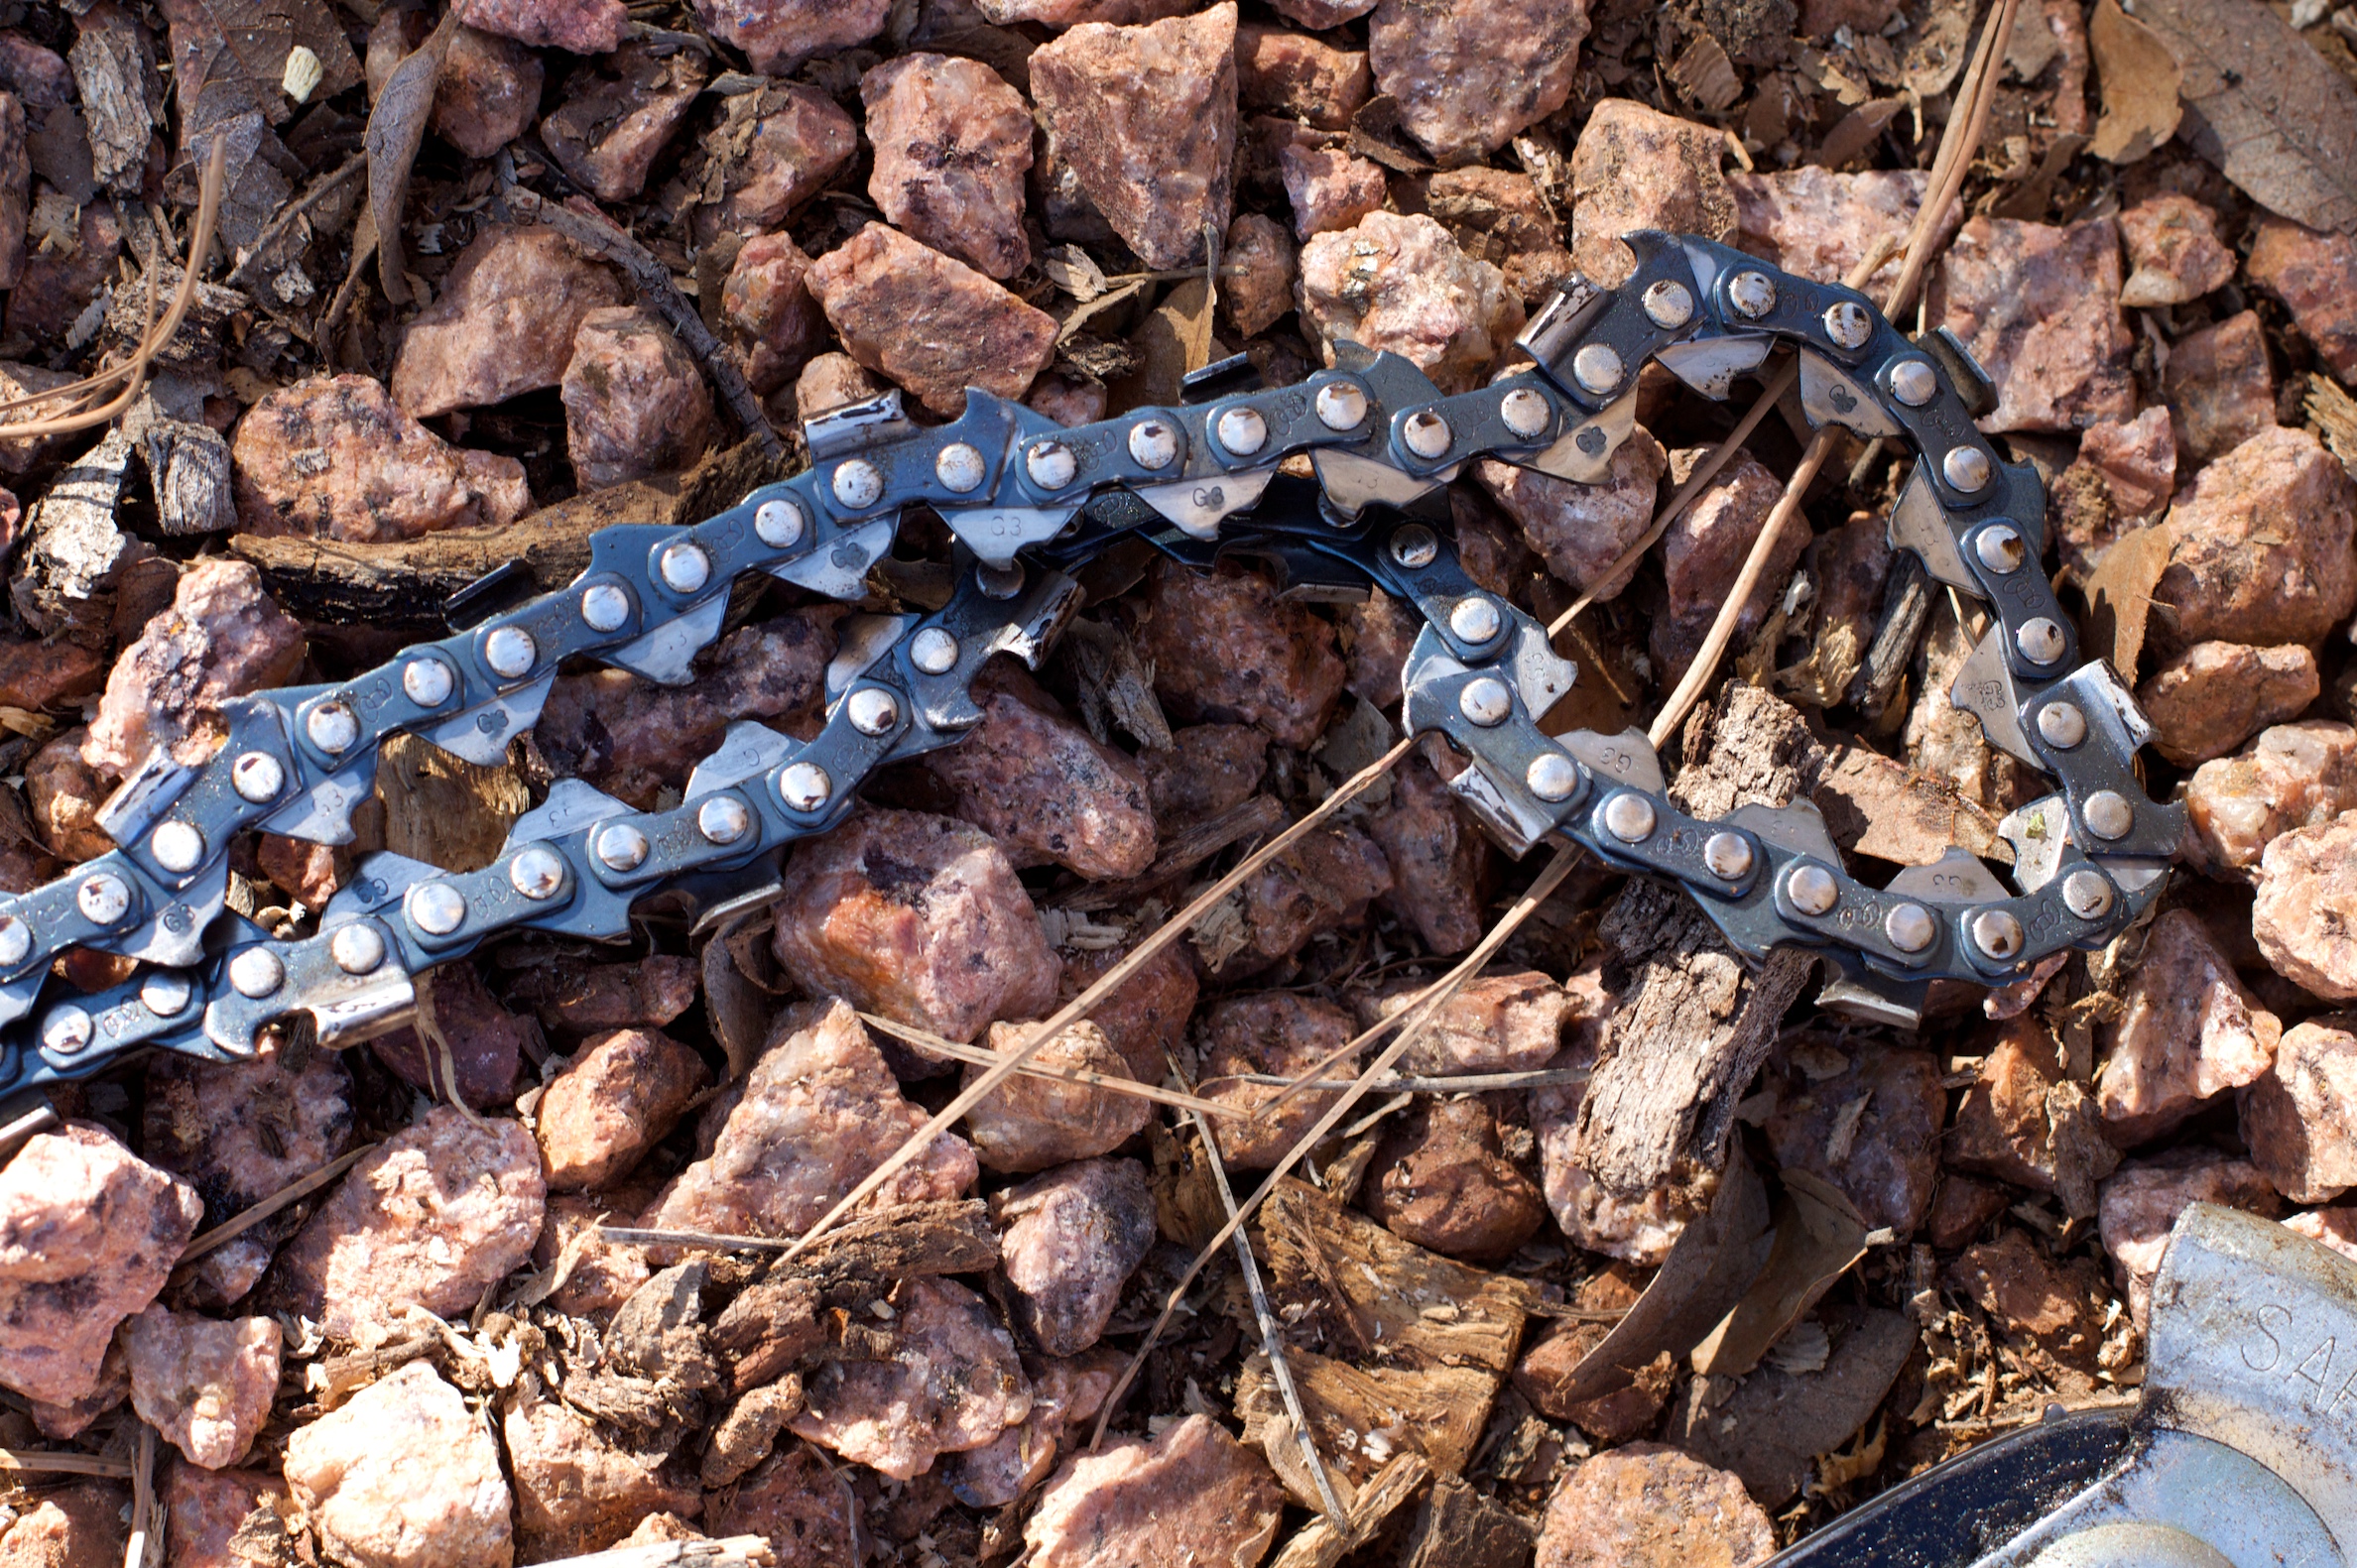
rock, wood, wildlife, soil, reptile, fauna, geology, boa constrictor, boas